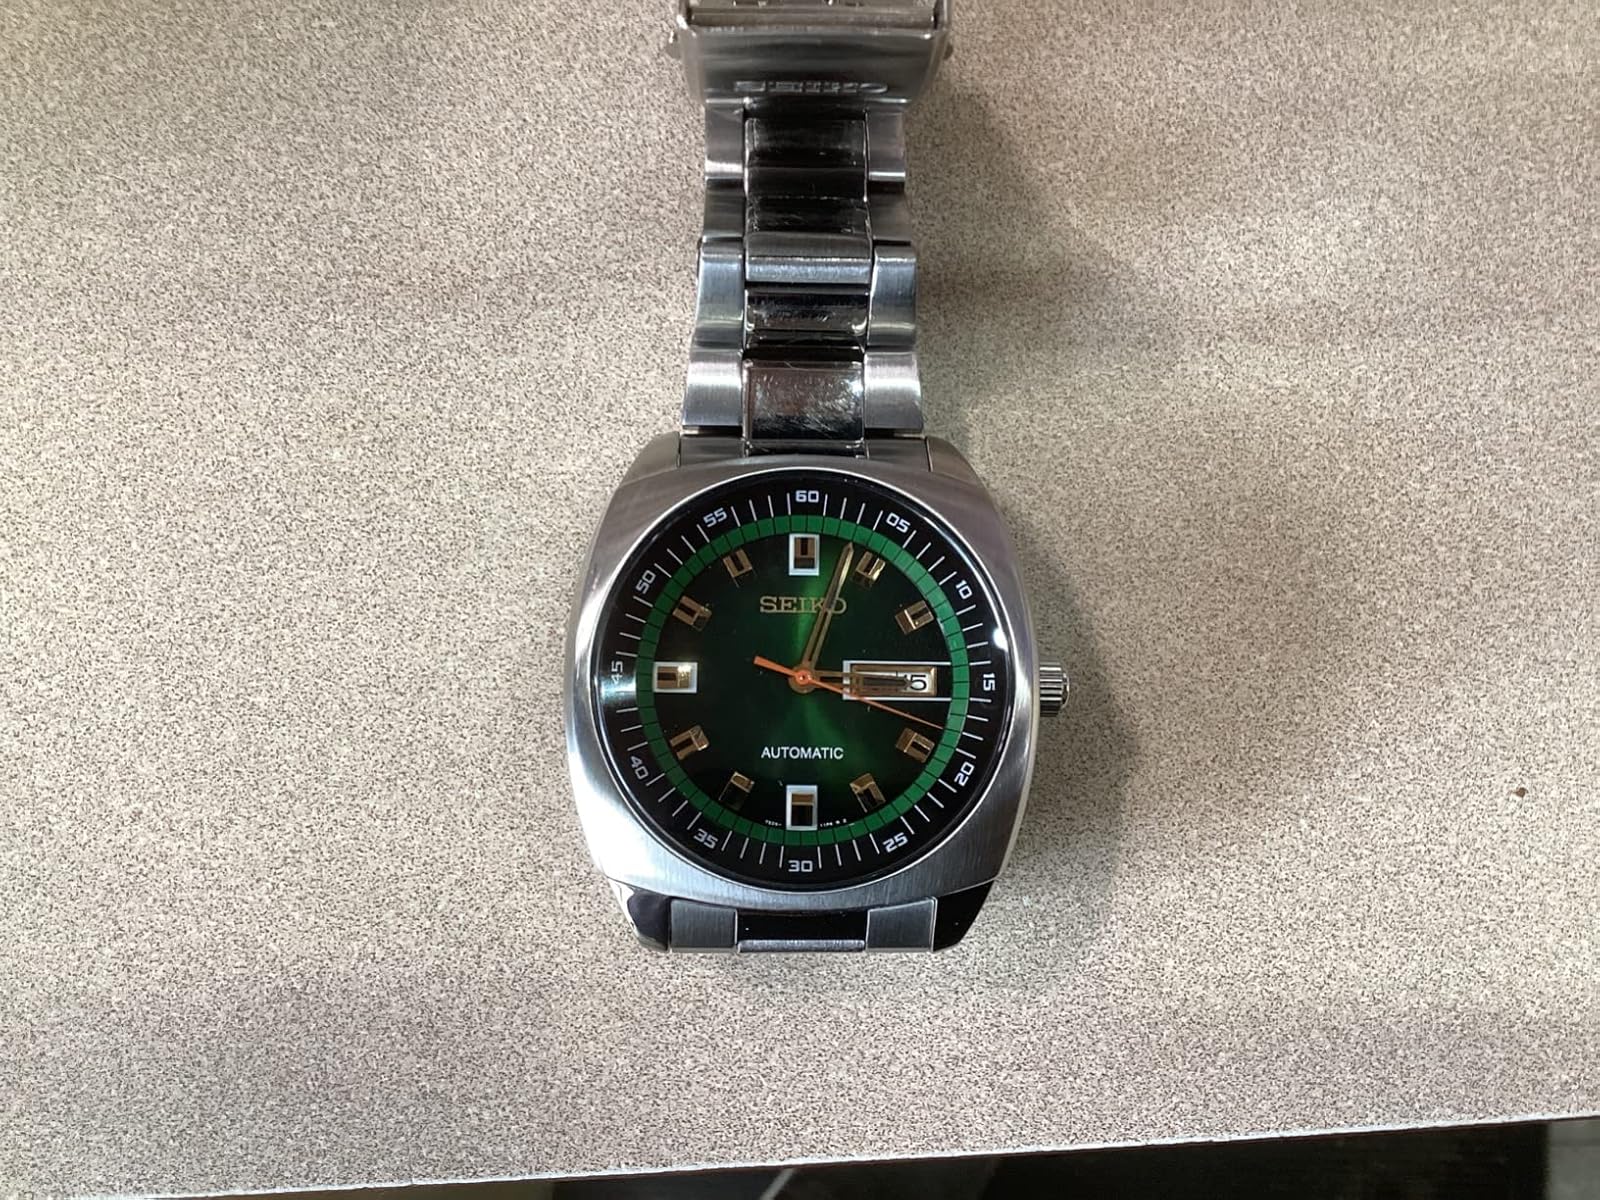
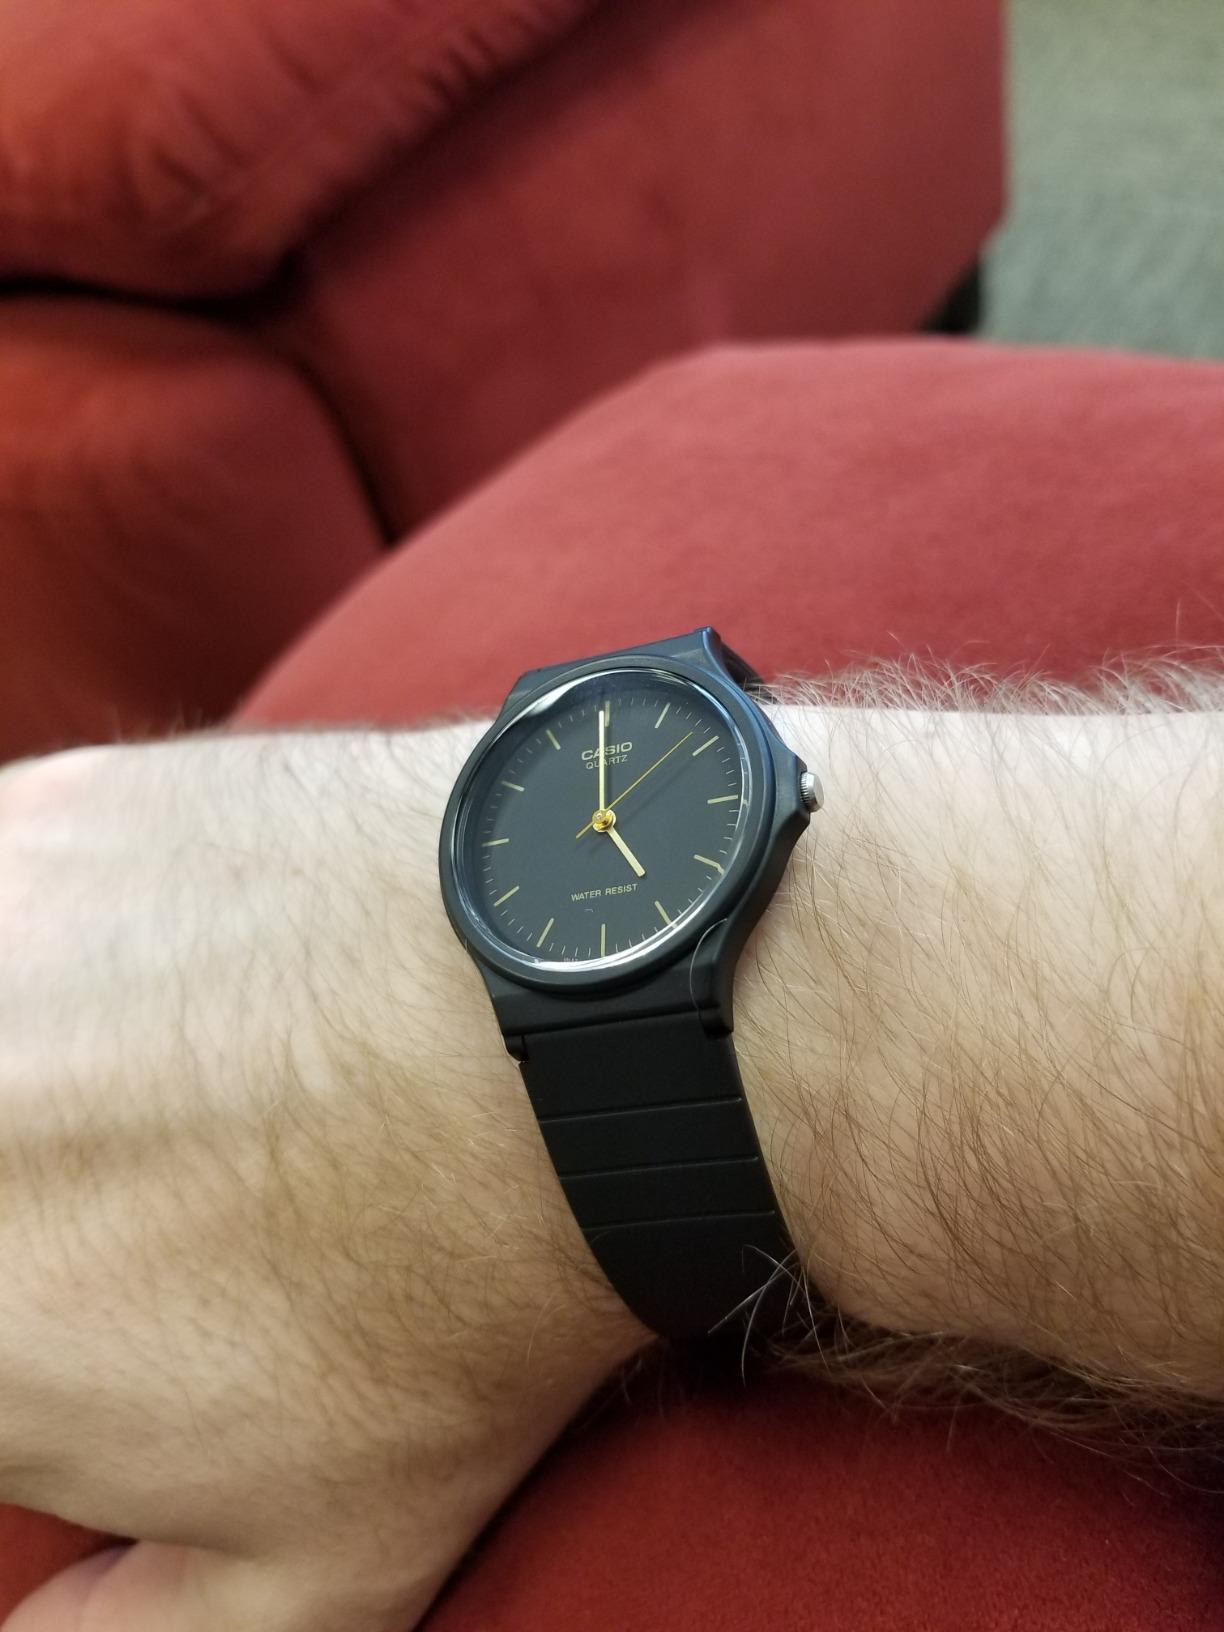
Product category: accessories_watch
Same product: no